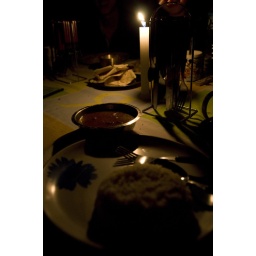
Last night in the Annapurna range, I must have a bowl of curry chicken